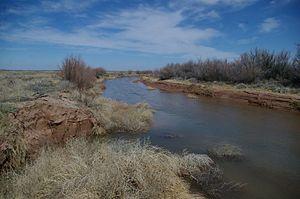
Le Bitter Lake National Wildlife Refuge est une aire protégée américaine située dans le comtés de Chaves, au Nouveau-Mexique. Ce National Wildlife Refuge de 100,6 km² a été fondé en 1937. Remarquable par son importante concentration de libellules, il a été désigné National Natural Landmark en 1980 et constitue un site Ramsar depuis 2010. La plus septentrionale de ses trois parties est par ailleurs presque entièrement surprotégée par la Salt Creek Wilderness.